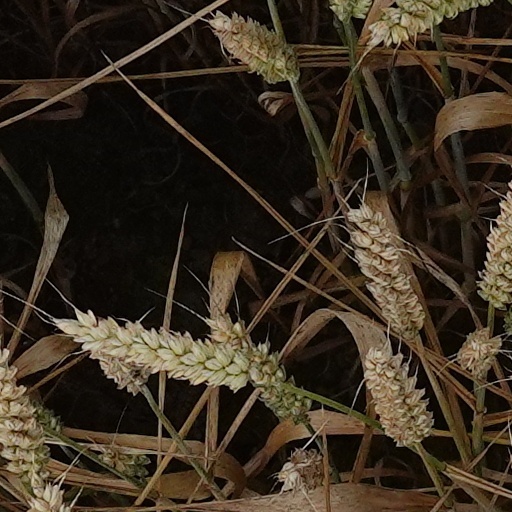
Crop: wheat